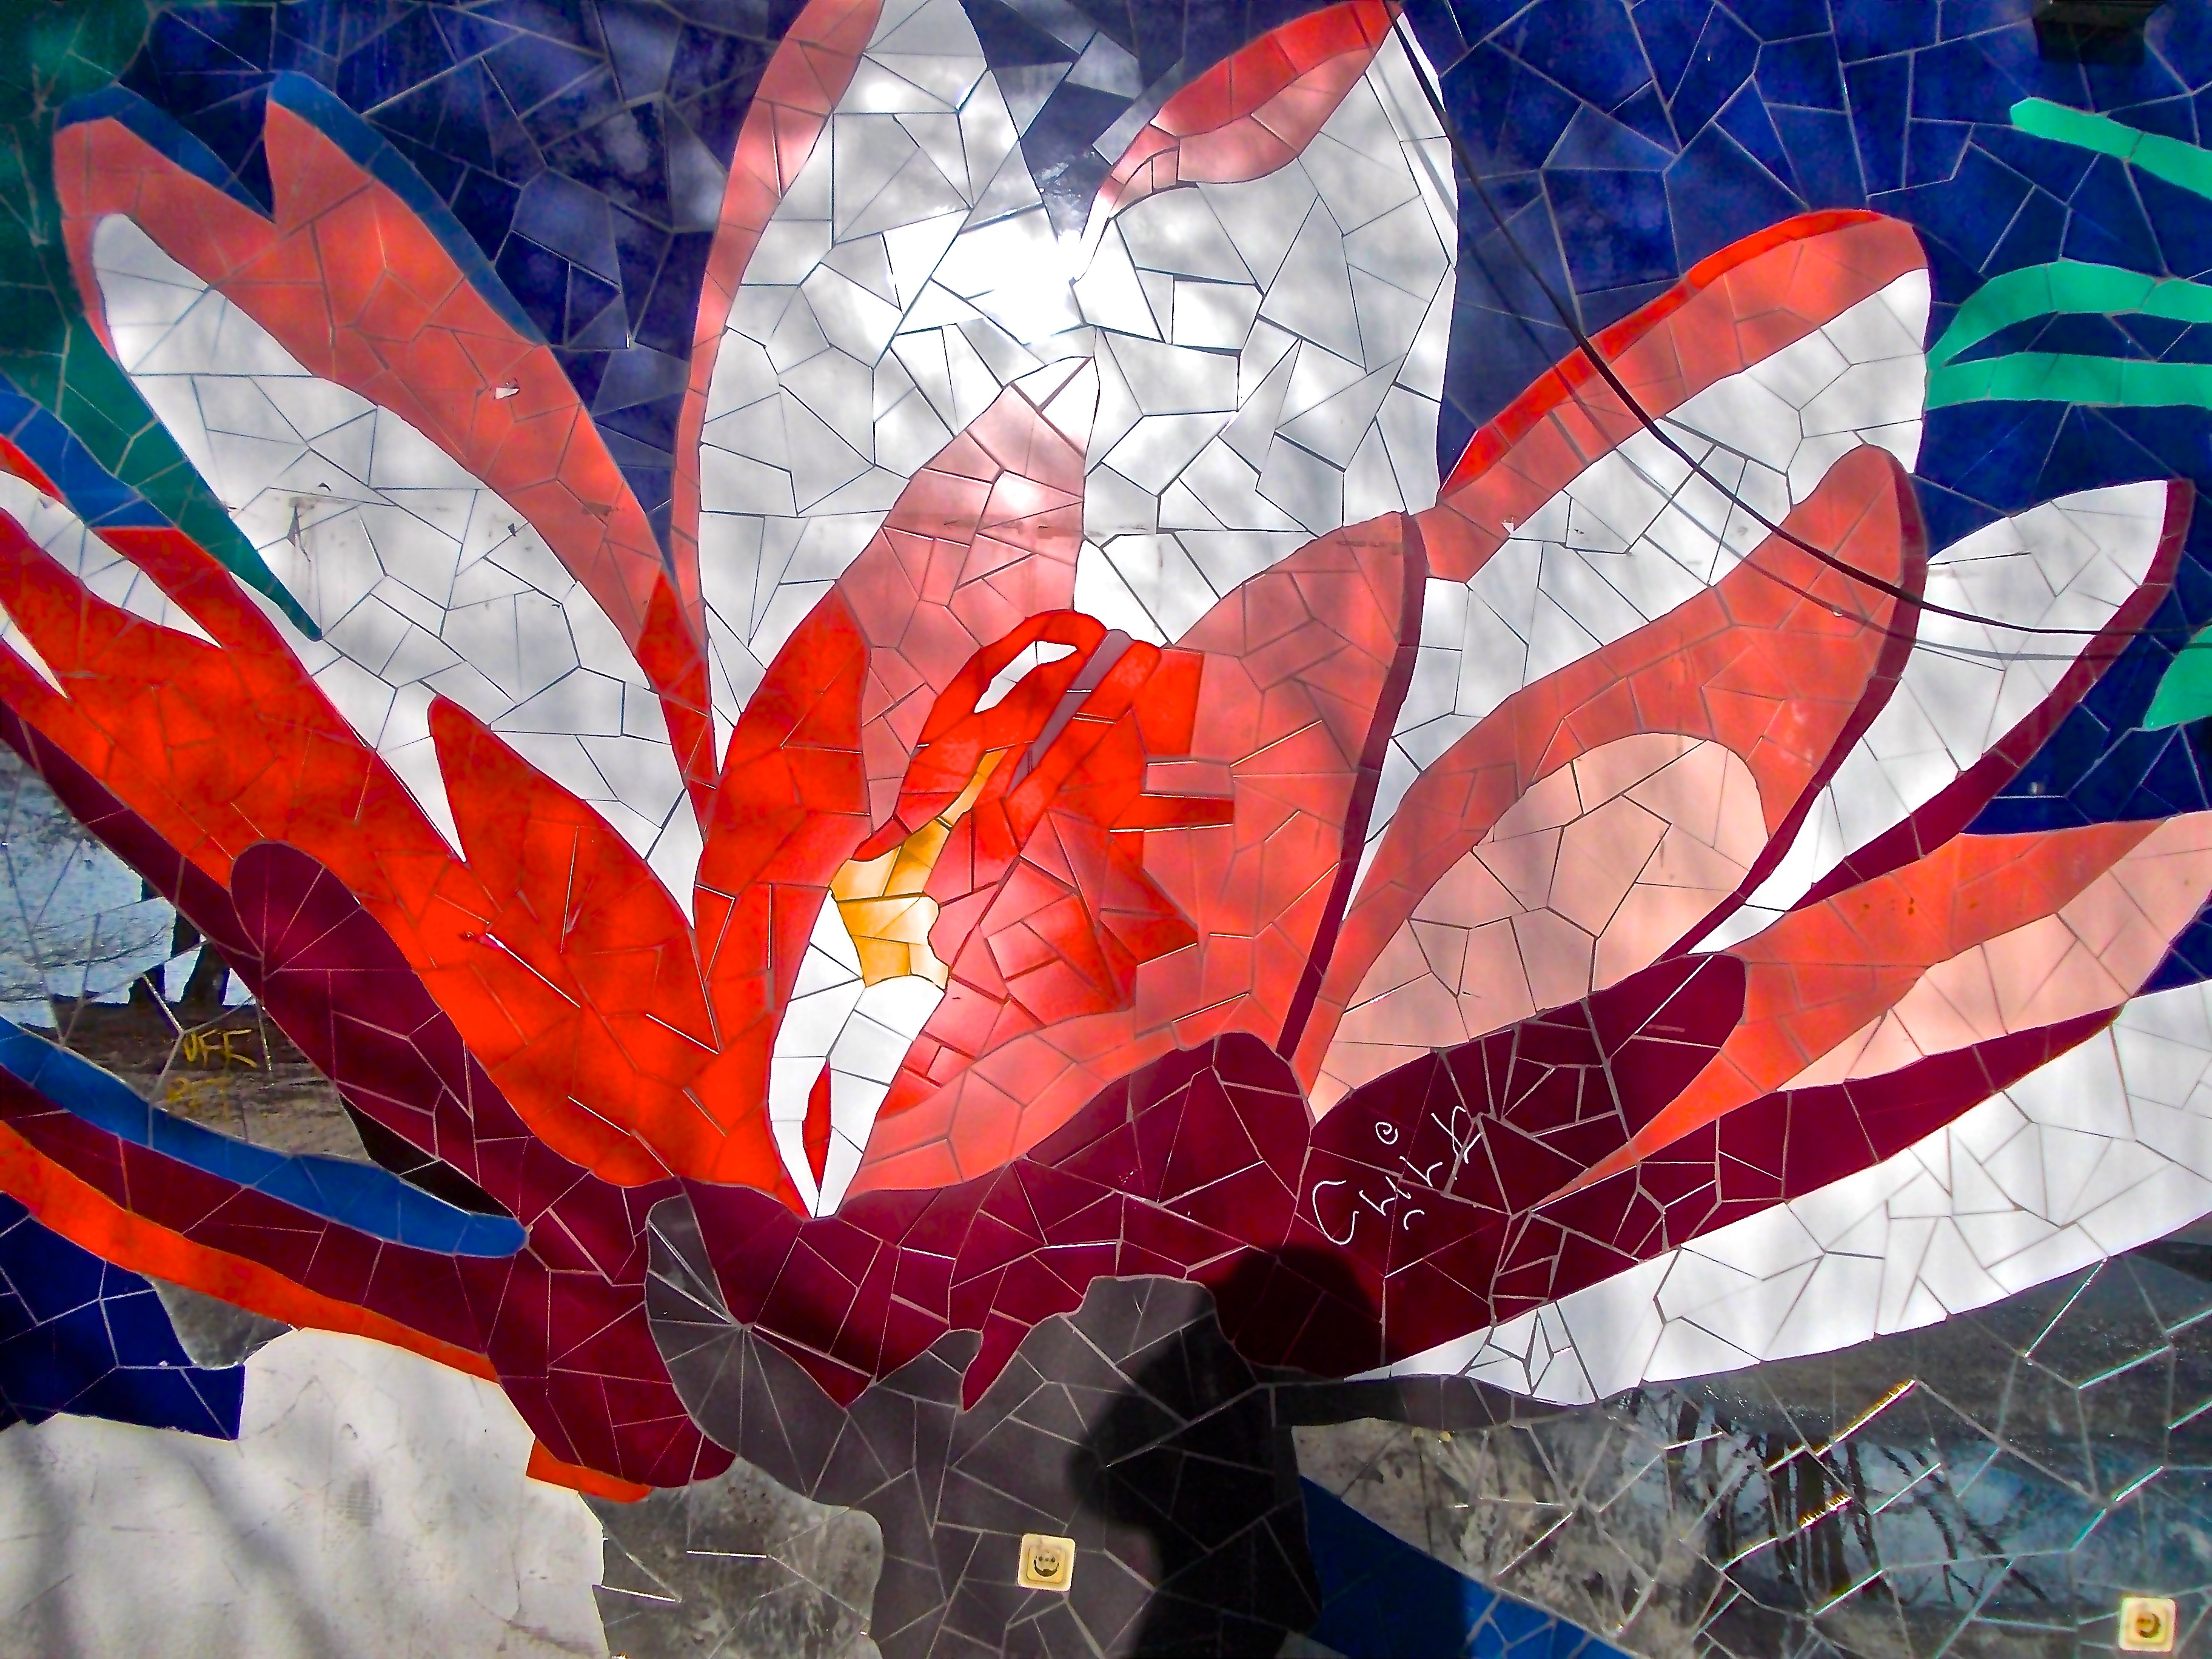
leaf, flower, red, color, street art, art, lotus, mural, stockholm, mosaics, bergsunds beach, western s dermalm